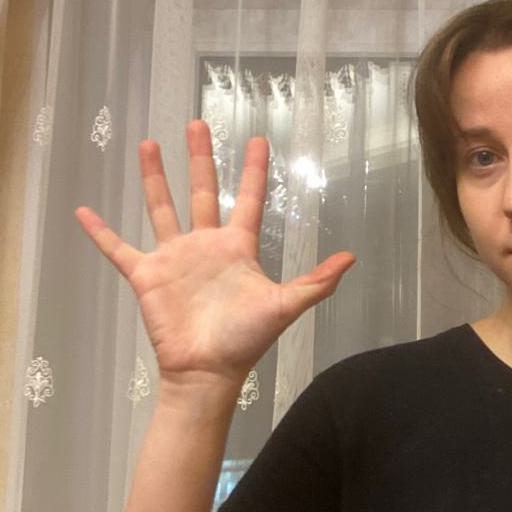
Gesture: palm